De Havilland Canada

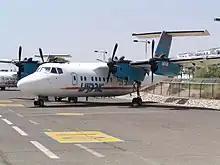
Dash 7 of Arkia Israel Airlines

The four-engined DHC-7, popularly known as the Dash 7, was designed as a STOL 50-seat regional airliner capable of operating from strips as short as in length. It was meant to serve small city airports, where noise abatement requirements were particularly strict, and featured four slow-turning propellers to cut noise. To enhance its STOL performance, the Dash 7 employs many aerodynamic devices, such as double-slotted wing flaps that span about 75% of the trailing edge of the wing and four spoilers per wing; on landing, the flaps partially retract and the spoilers fully deploy to maximize braking. Financial backing from the Canadian government allowed the launch of the DHC-7 program in the early 1970s, resulting in the maiden flight on 27 March 1975. The type was certificated on 2 May 1977 and entered service with Rocky Mountain Airways on 3 February 1978. Offered in passenger, freighter, and combi aircraft configurations, production of the Dash 7 ended in 1988 following Boeing's takeover of DHC.